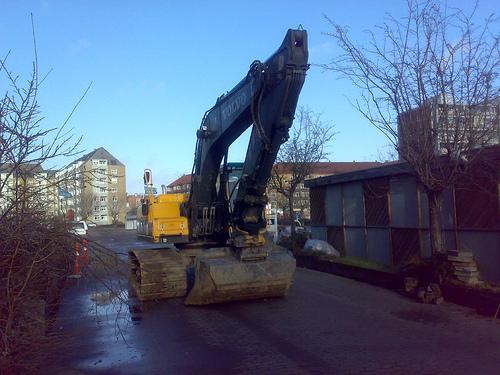
Weather: rain or strom